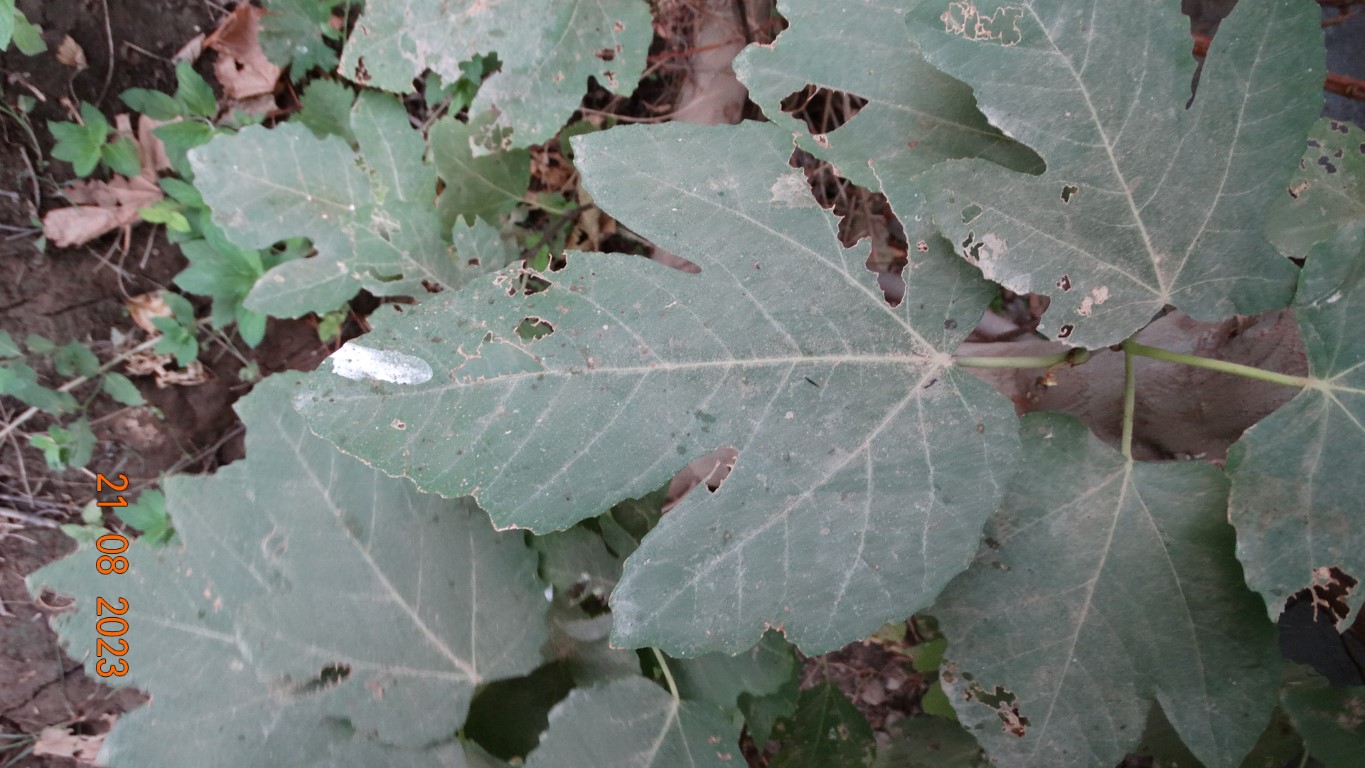
Label: infected